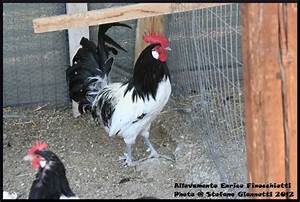
Label: gallina